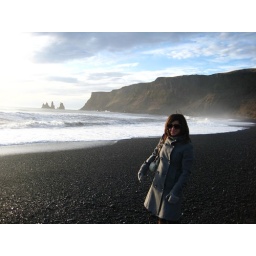
Black sand beach and hobbit houses in Vik, Iceland